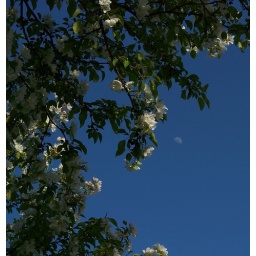
Went out to the lake tonight. Found another nice tree with a bit of the moon in the distance.